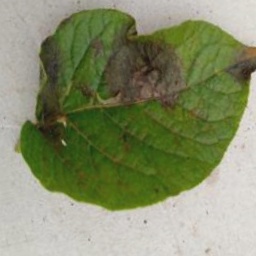
Etiqueta: Late Blight